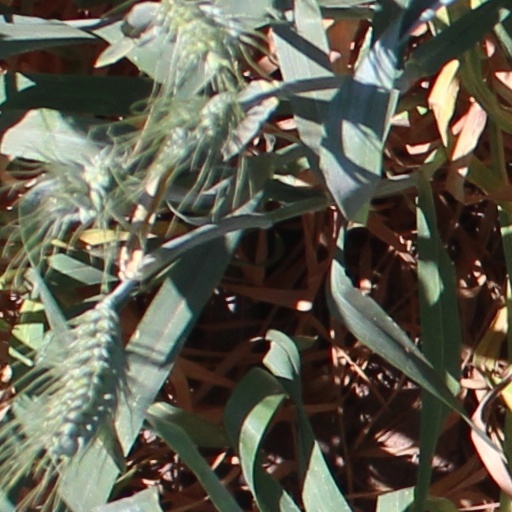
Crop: wheat